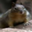
Label: squirrel